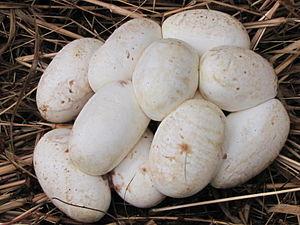
Le Python molure est une espèce de serpents de la famille des Pythonidae.